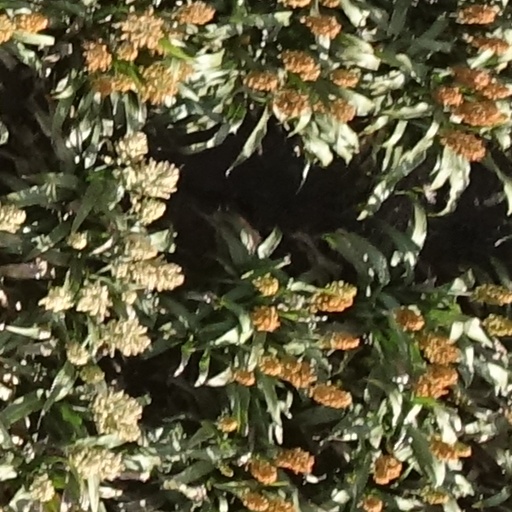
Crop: sorghum